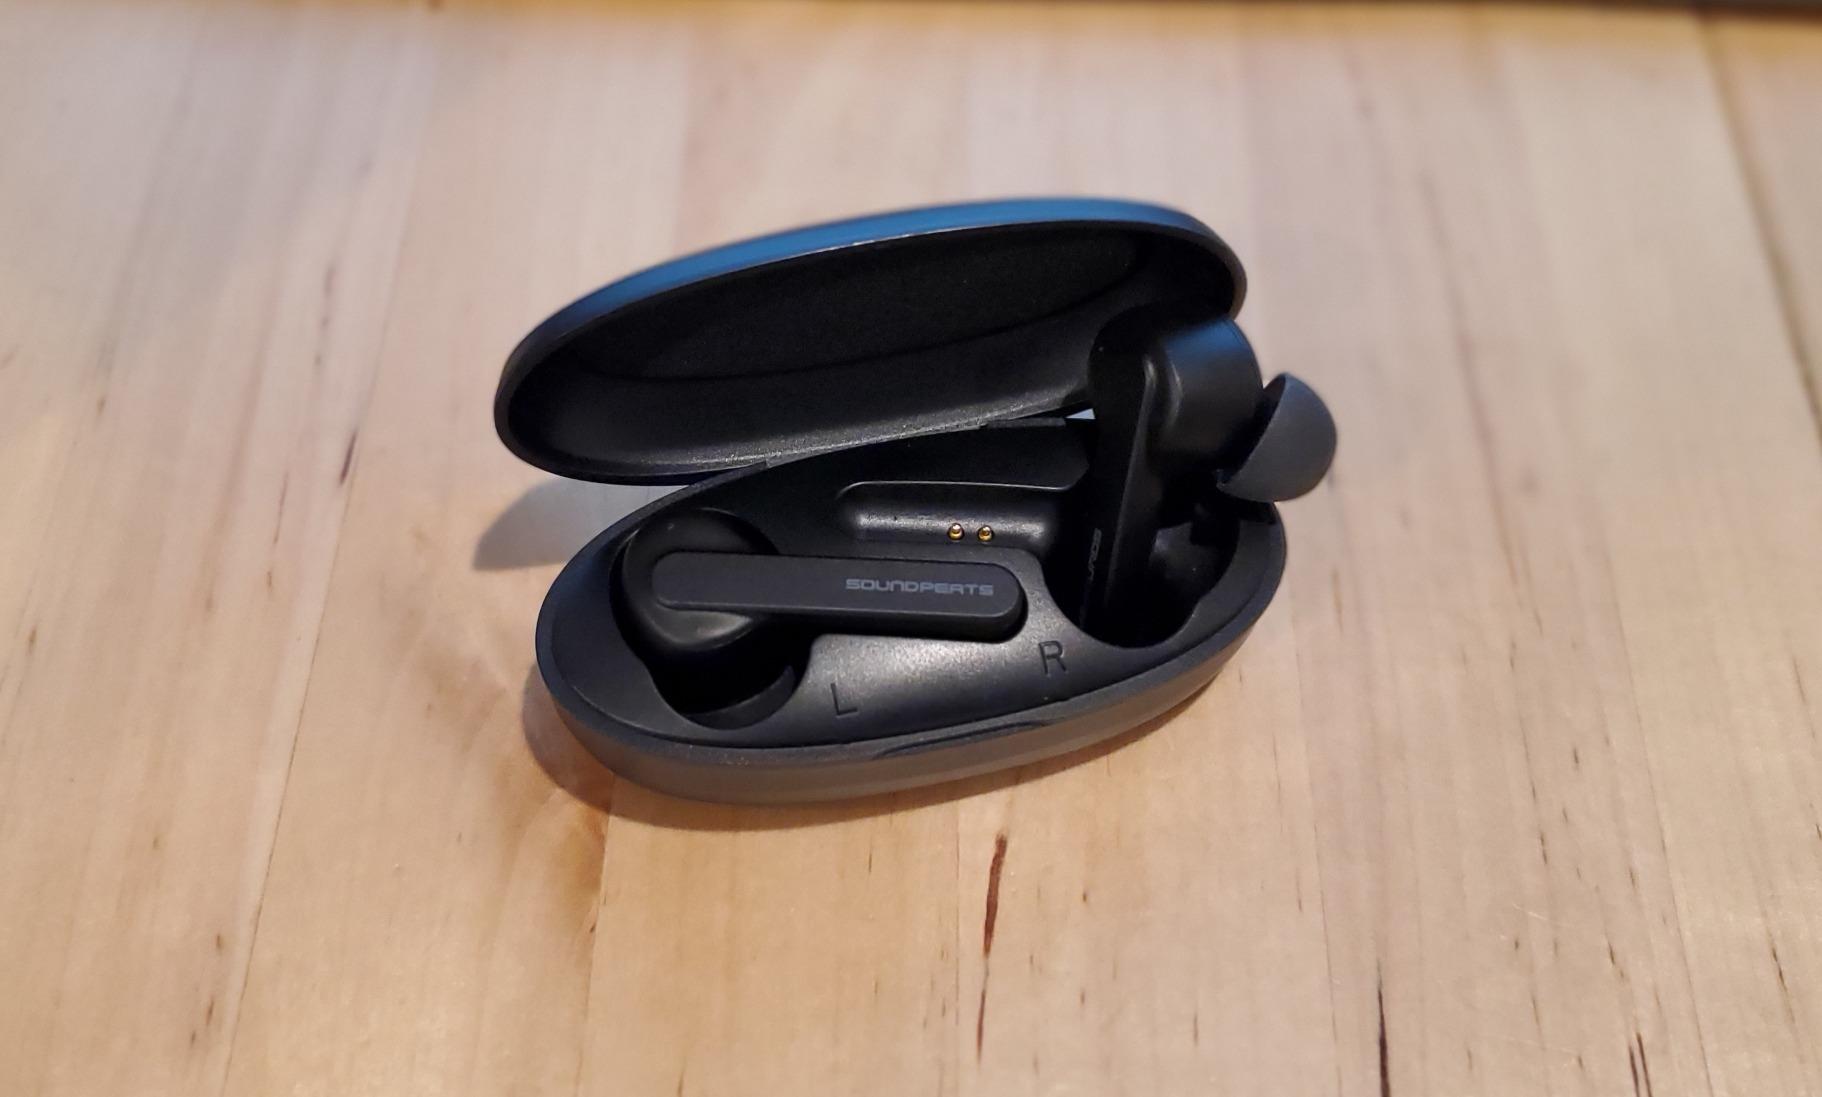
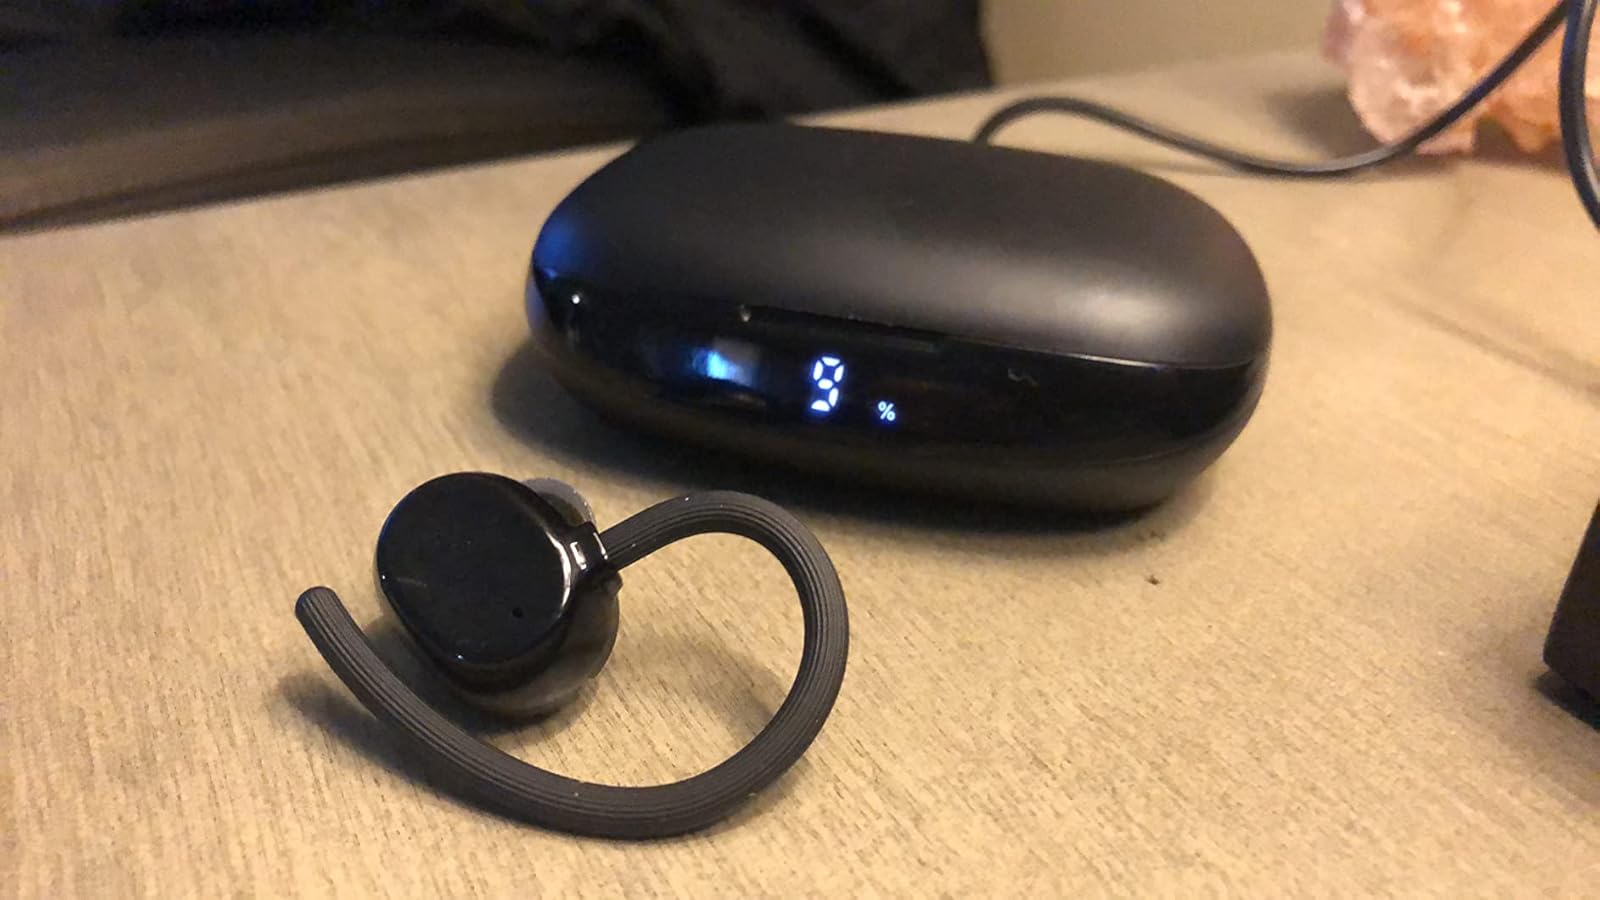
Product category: earbuds
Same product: no